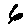
Label: 6